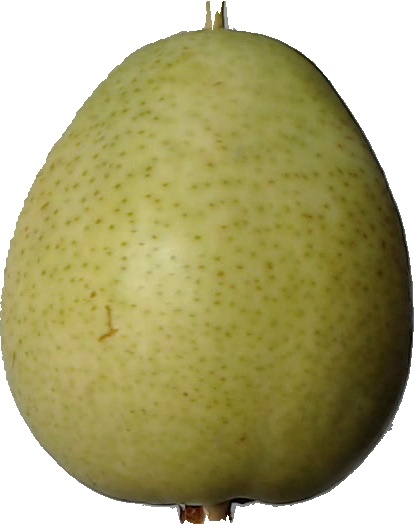
Label: pear_1